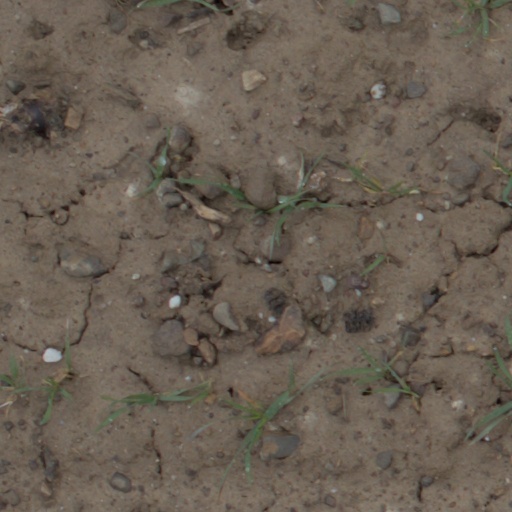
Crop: wheat